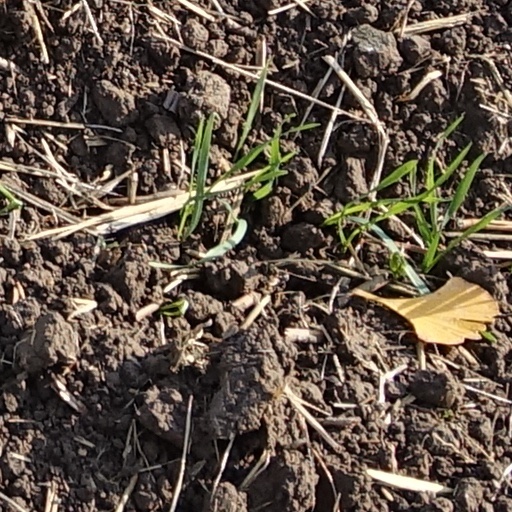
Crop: wheat